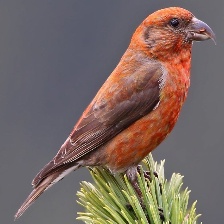
Species: RED CROSSBILL
Scientific name: LOXIA CURVIROSTRA